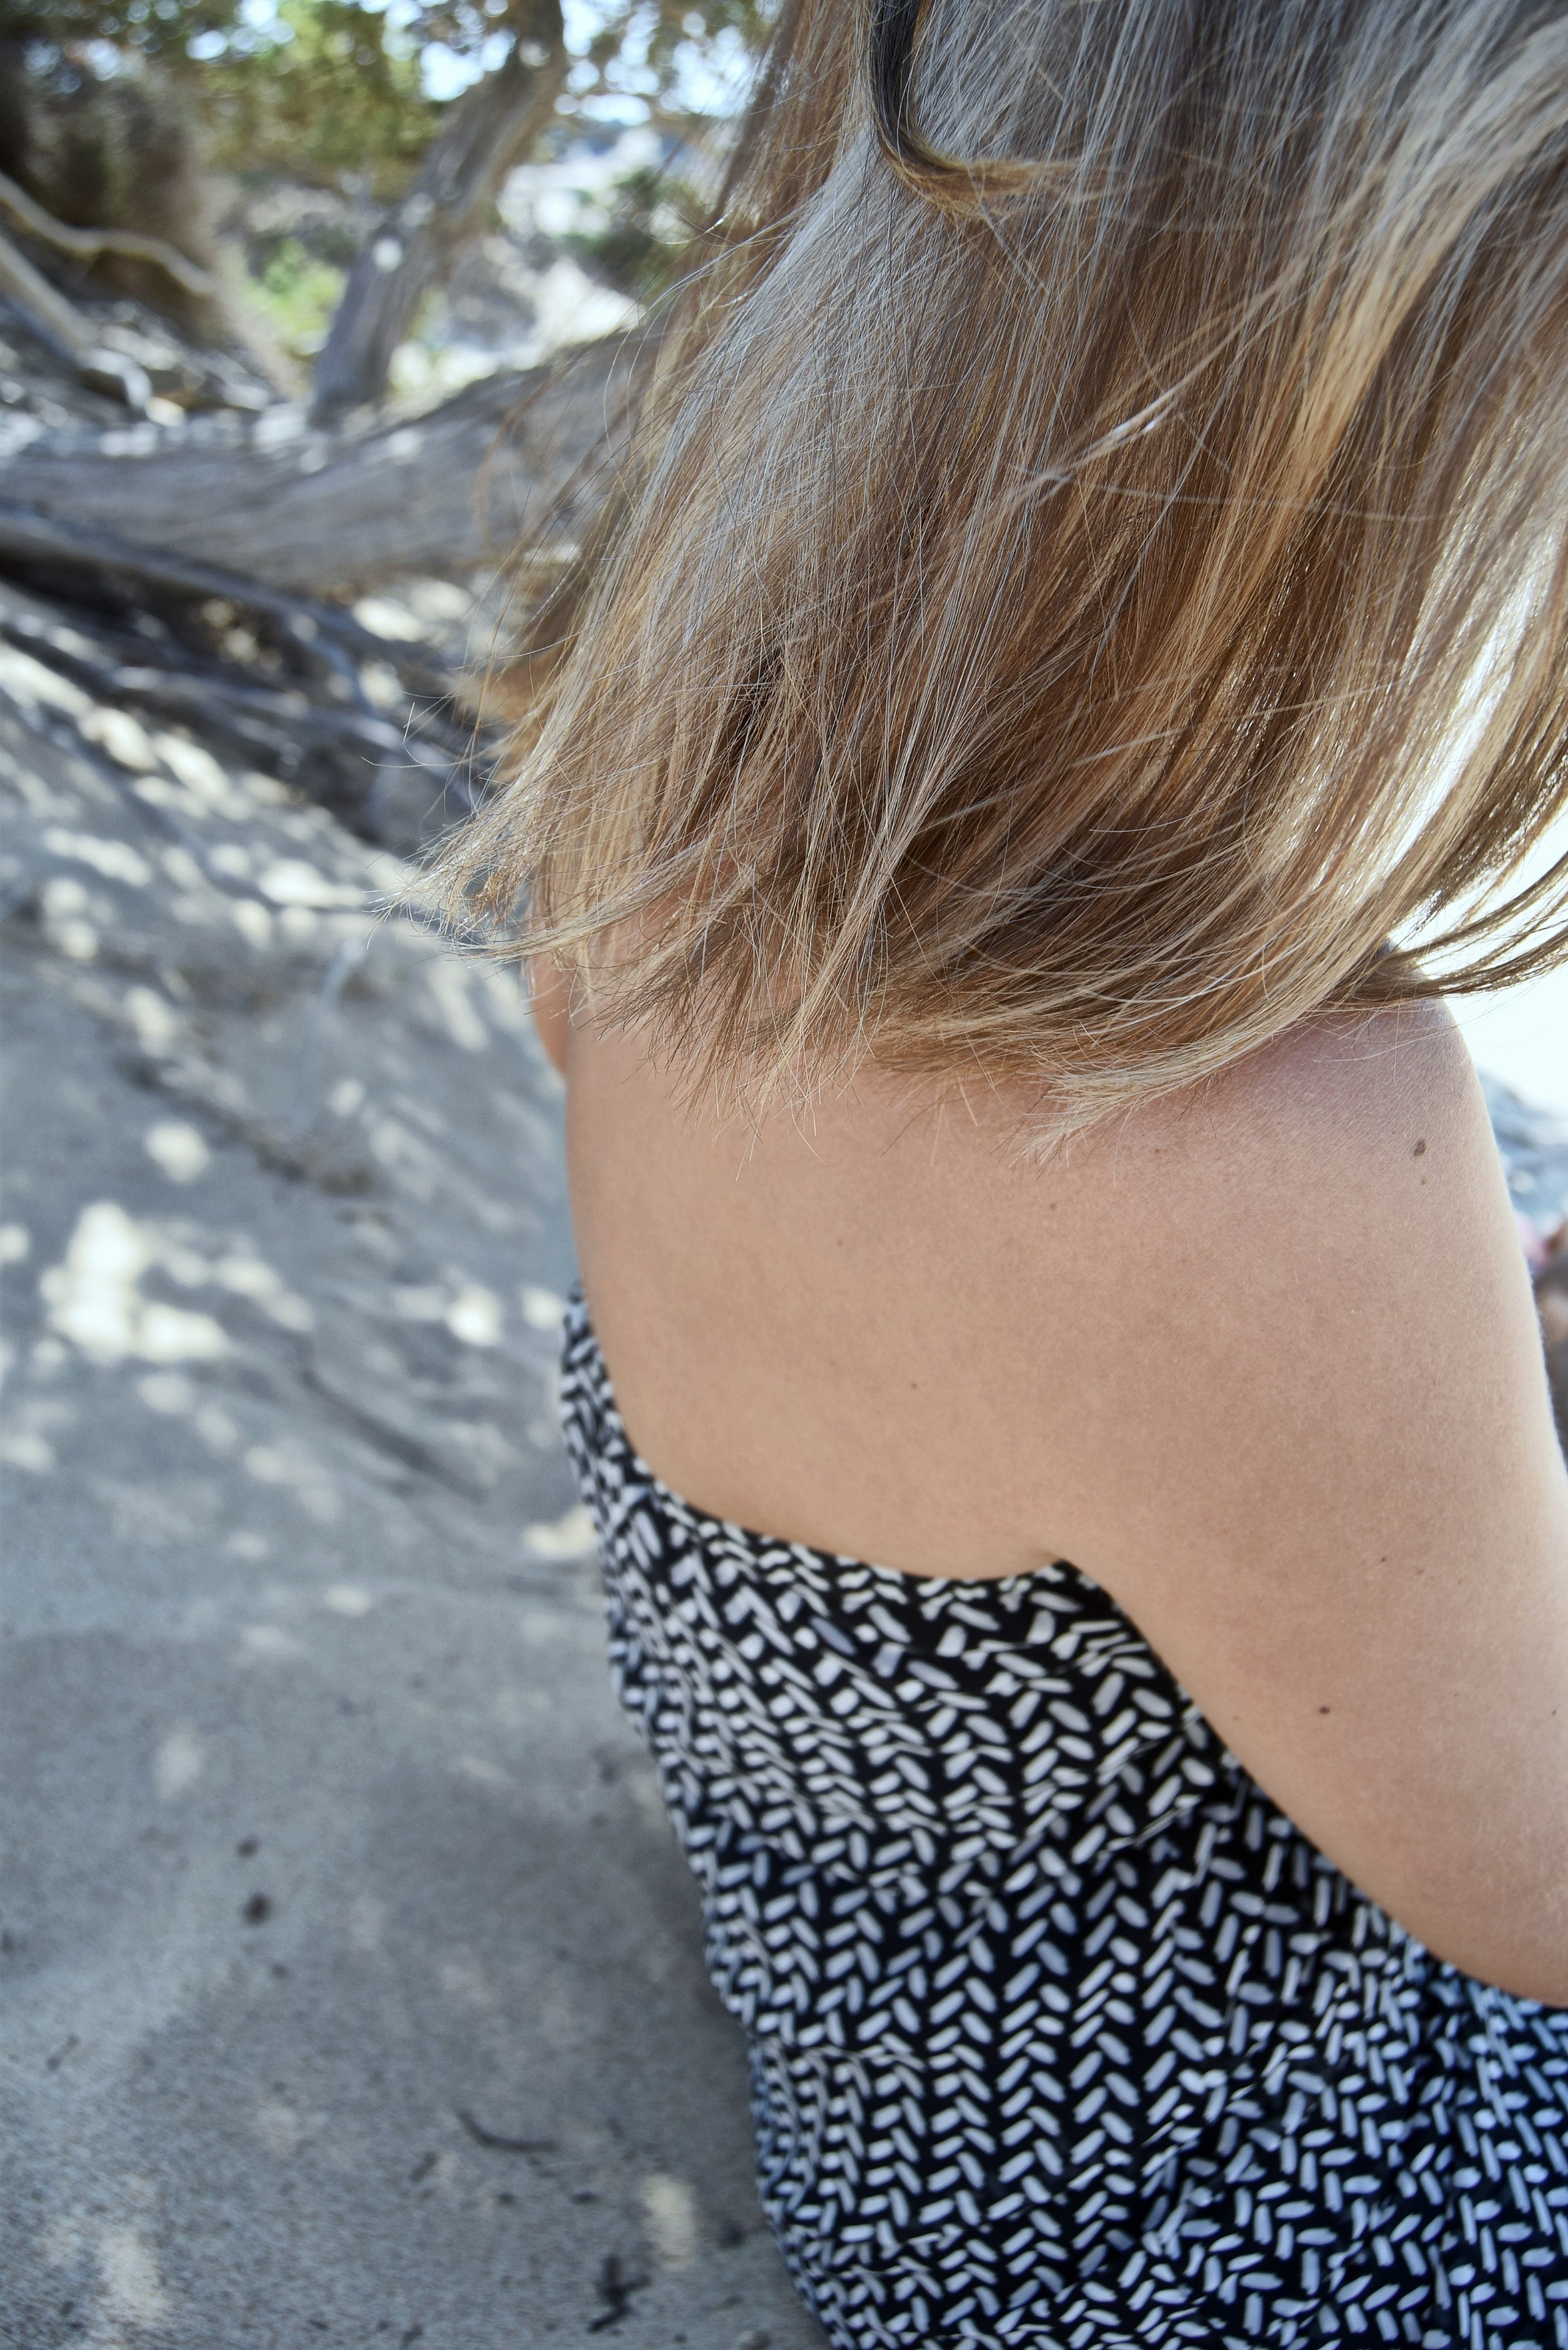
hand, girl, woman, hair, photography, leg, portrait, model, spring, fashion, blue, clothing, lady, season, hairstyle, close up, human body, dress, eye, skin, beauty, blond, organ, photo shoot, brown hair